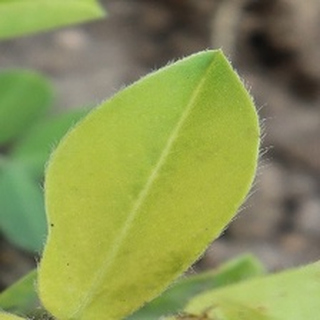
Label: groundnut_nutrition_deficiency